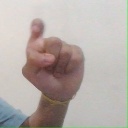
अक्षर: इ